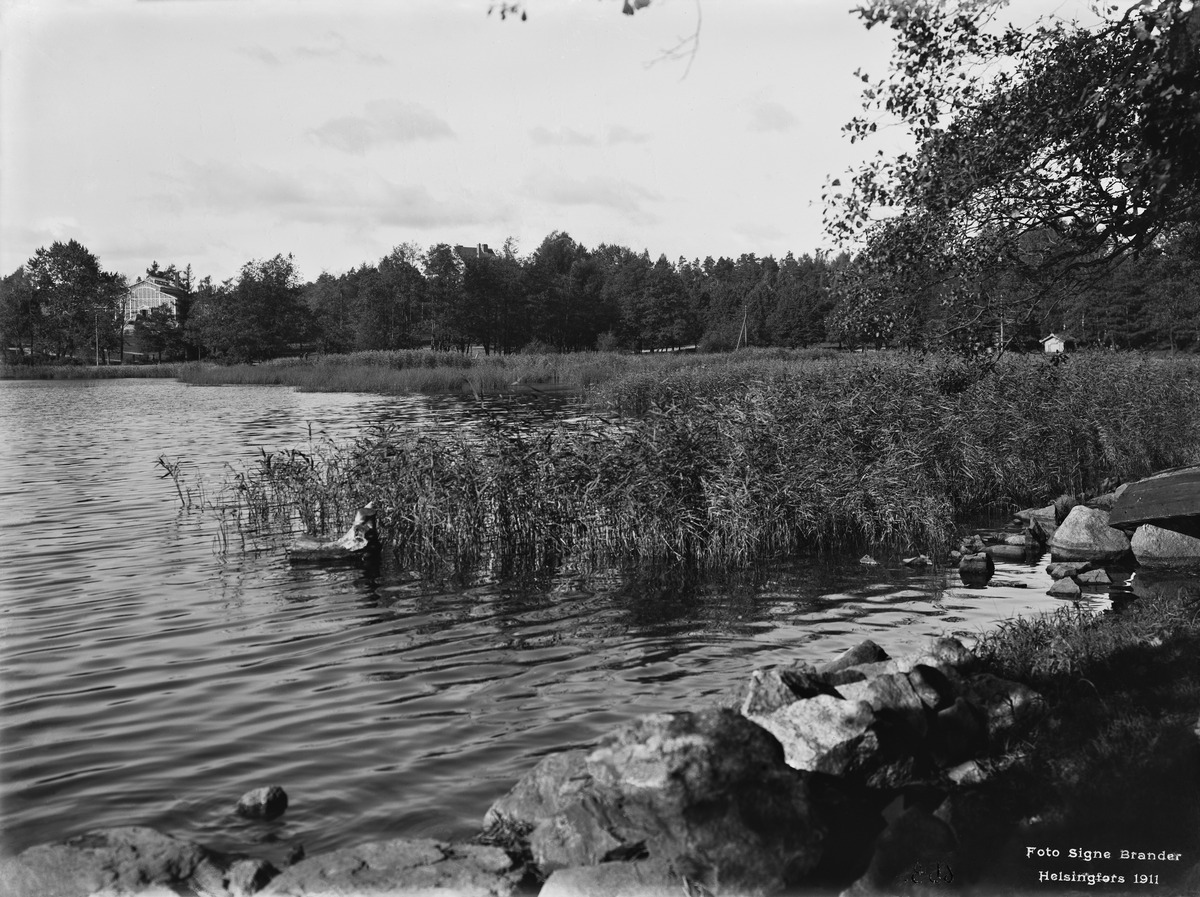
Töölönlahden pohjukka
sisällön kuvaus: Töölönlahden pohjukka. Taustalla vasemmalla Kaupunginpuutarha. mustavalkoinen
Kuvaaja: Brander, Signe, valokuvaaja
Ajankohta: kuvausaika 1911
Paikka: Suomi, Uusimaa, Helsinki, Töölö Helsinki, Taka-Töölö Helsinki
Aiheet: kasvihuoneet, puistot, vesialueet